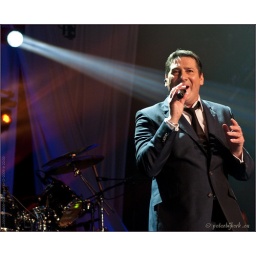
TV registratie van de Top 2000 in Concert - editie 2009Heineken Music Hall AmsterdamRadio 2 en Ned. 3 - NPS